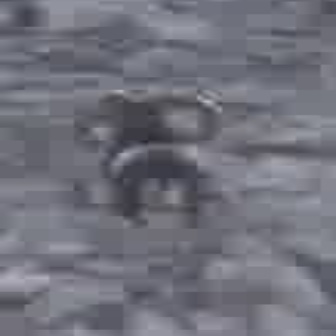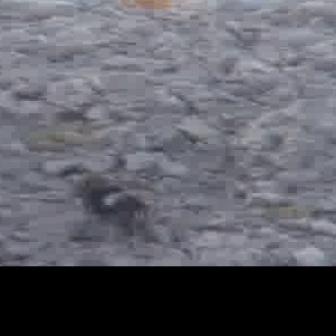
  Please identify the target specified by the bounding box [63,84,223,245] in the first image and locate it in the second image. Return the coordinates in [x_min,y_min,x_max,y_max] format.
Answer: [66,167,154,255]